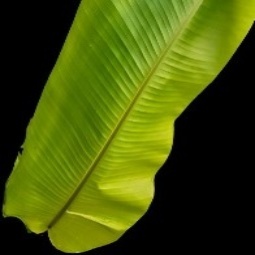
Label: Sulphur